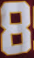
Number: 8